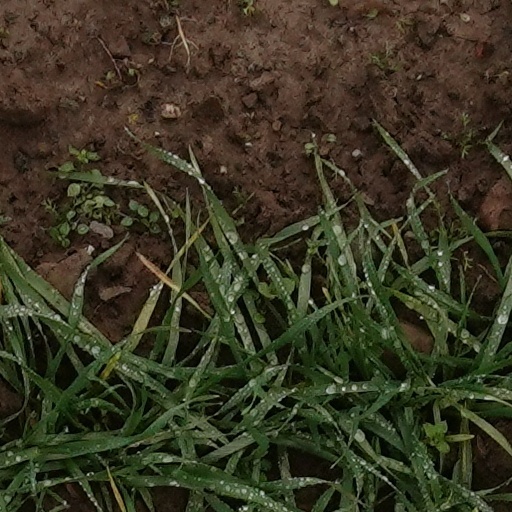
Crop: wheat